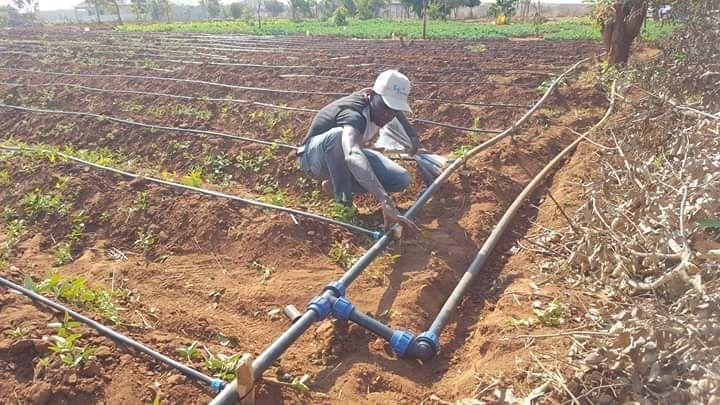
Mabomba ya maji yamewekwa vizuri na fundi yakipita katikati ya matuta makubwa ya shamba, mfumo huo umwagiliaji unasaidia kusambaza maji moja kwa moja kwenye mizizi ya mimea. Hivyo kuongeza ufanisi wa kilimo na kupunguza upotevu wa maji katika shamba.